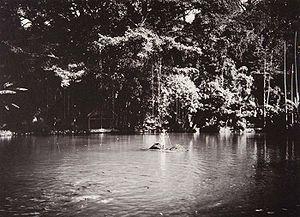
Cigugur est un district d'Indonésie dans le kabupaten de Kuningan, dans la province de Java occidental. Sa superficie est de 3 024 hectares et sa population de 42 400 habitants.